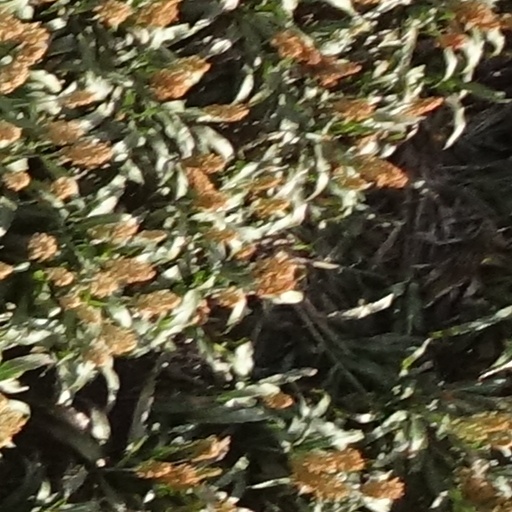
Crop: sorghum